Spectrum Range

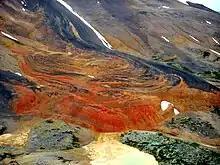
A colourful oxidized lava flow in the Spectrum Range near Raspberry Pass

Extending outward from the central portion of this nearly circular group of pyramidal peaks and long, narrow-creasted ridges is a crudely radial drainage system characterized by deeply incised valleys. Talus and felsenmeer deposits cover large portions of the valley slopes which rise to broad, rounded crests of the interfluvial ridges. These ridges are the eroded remains of a once-continuous lava dome whose original surface is only preserved as a few small remnants on the summits of the higher peaks. The ridges and peaks decrease in elevation away from the central portion of the mountain range. Among these peaks and ridges are Kitsu Peak, Yeda Peak, Kuno Peak, Kounugu Mountain, Obsidian Ridge and Yagi Ridge. Several cirques in the range are bounded by sharp-edged ridges and, apart from trees in the lower valleys, the range is exempt from vegetation.